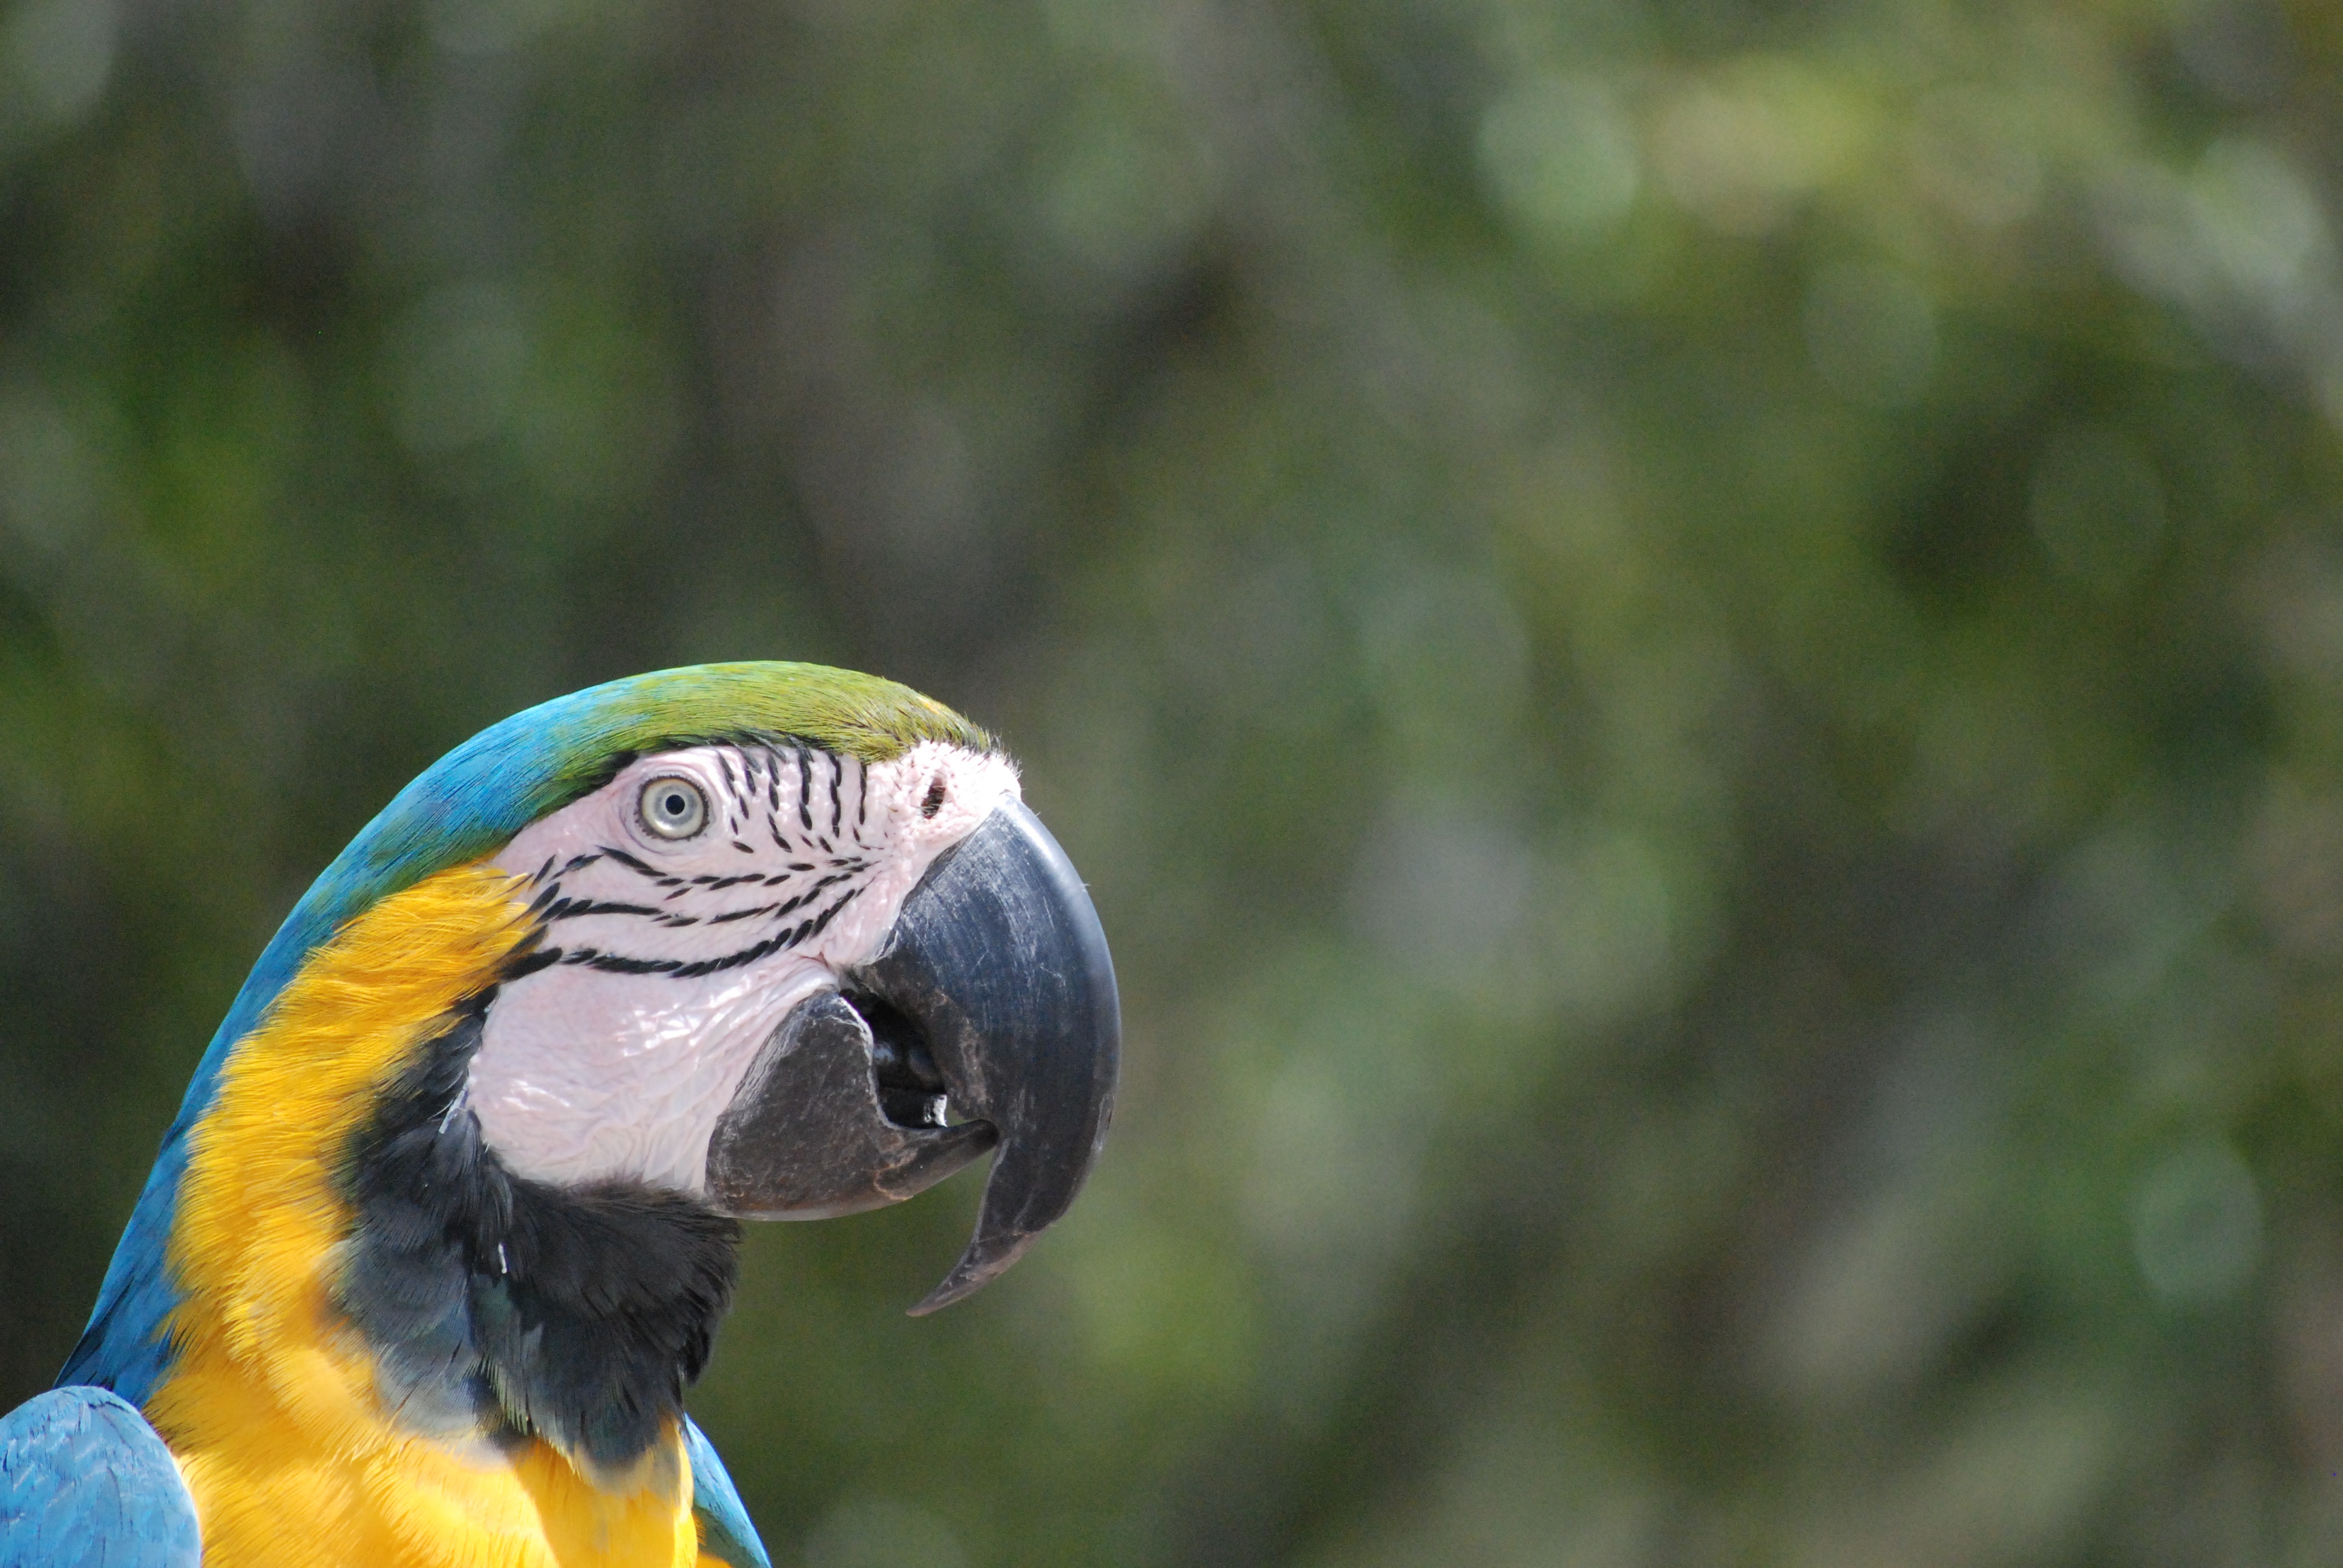
nature, bird, animal, wildlife, green, beak, fauna, macaw, close up, vertebrate, parrot, ara, papu ka